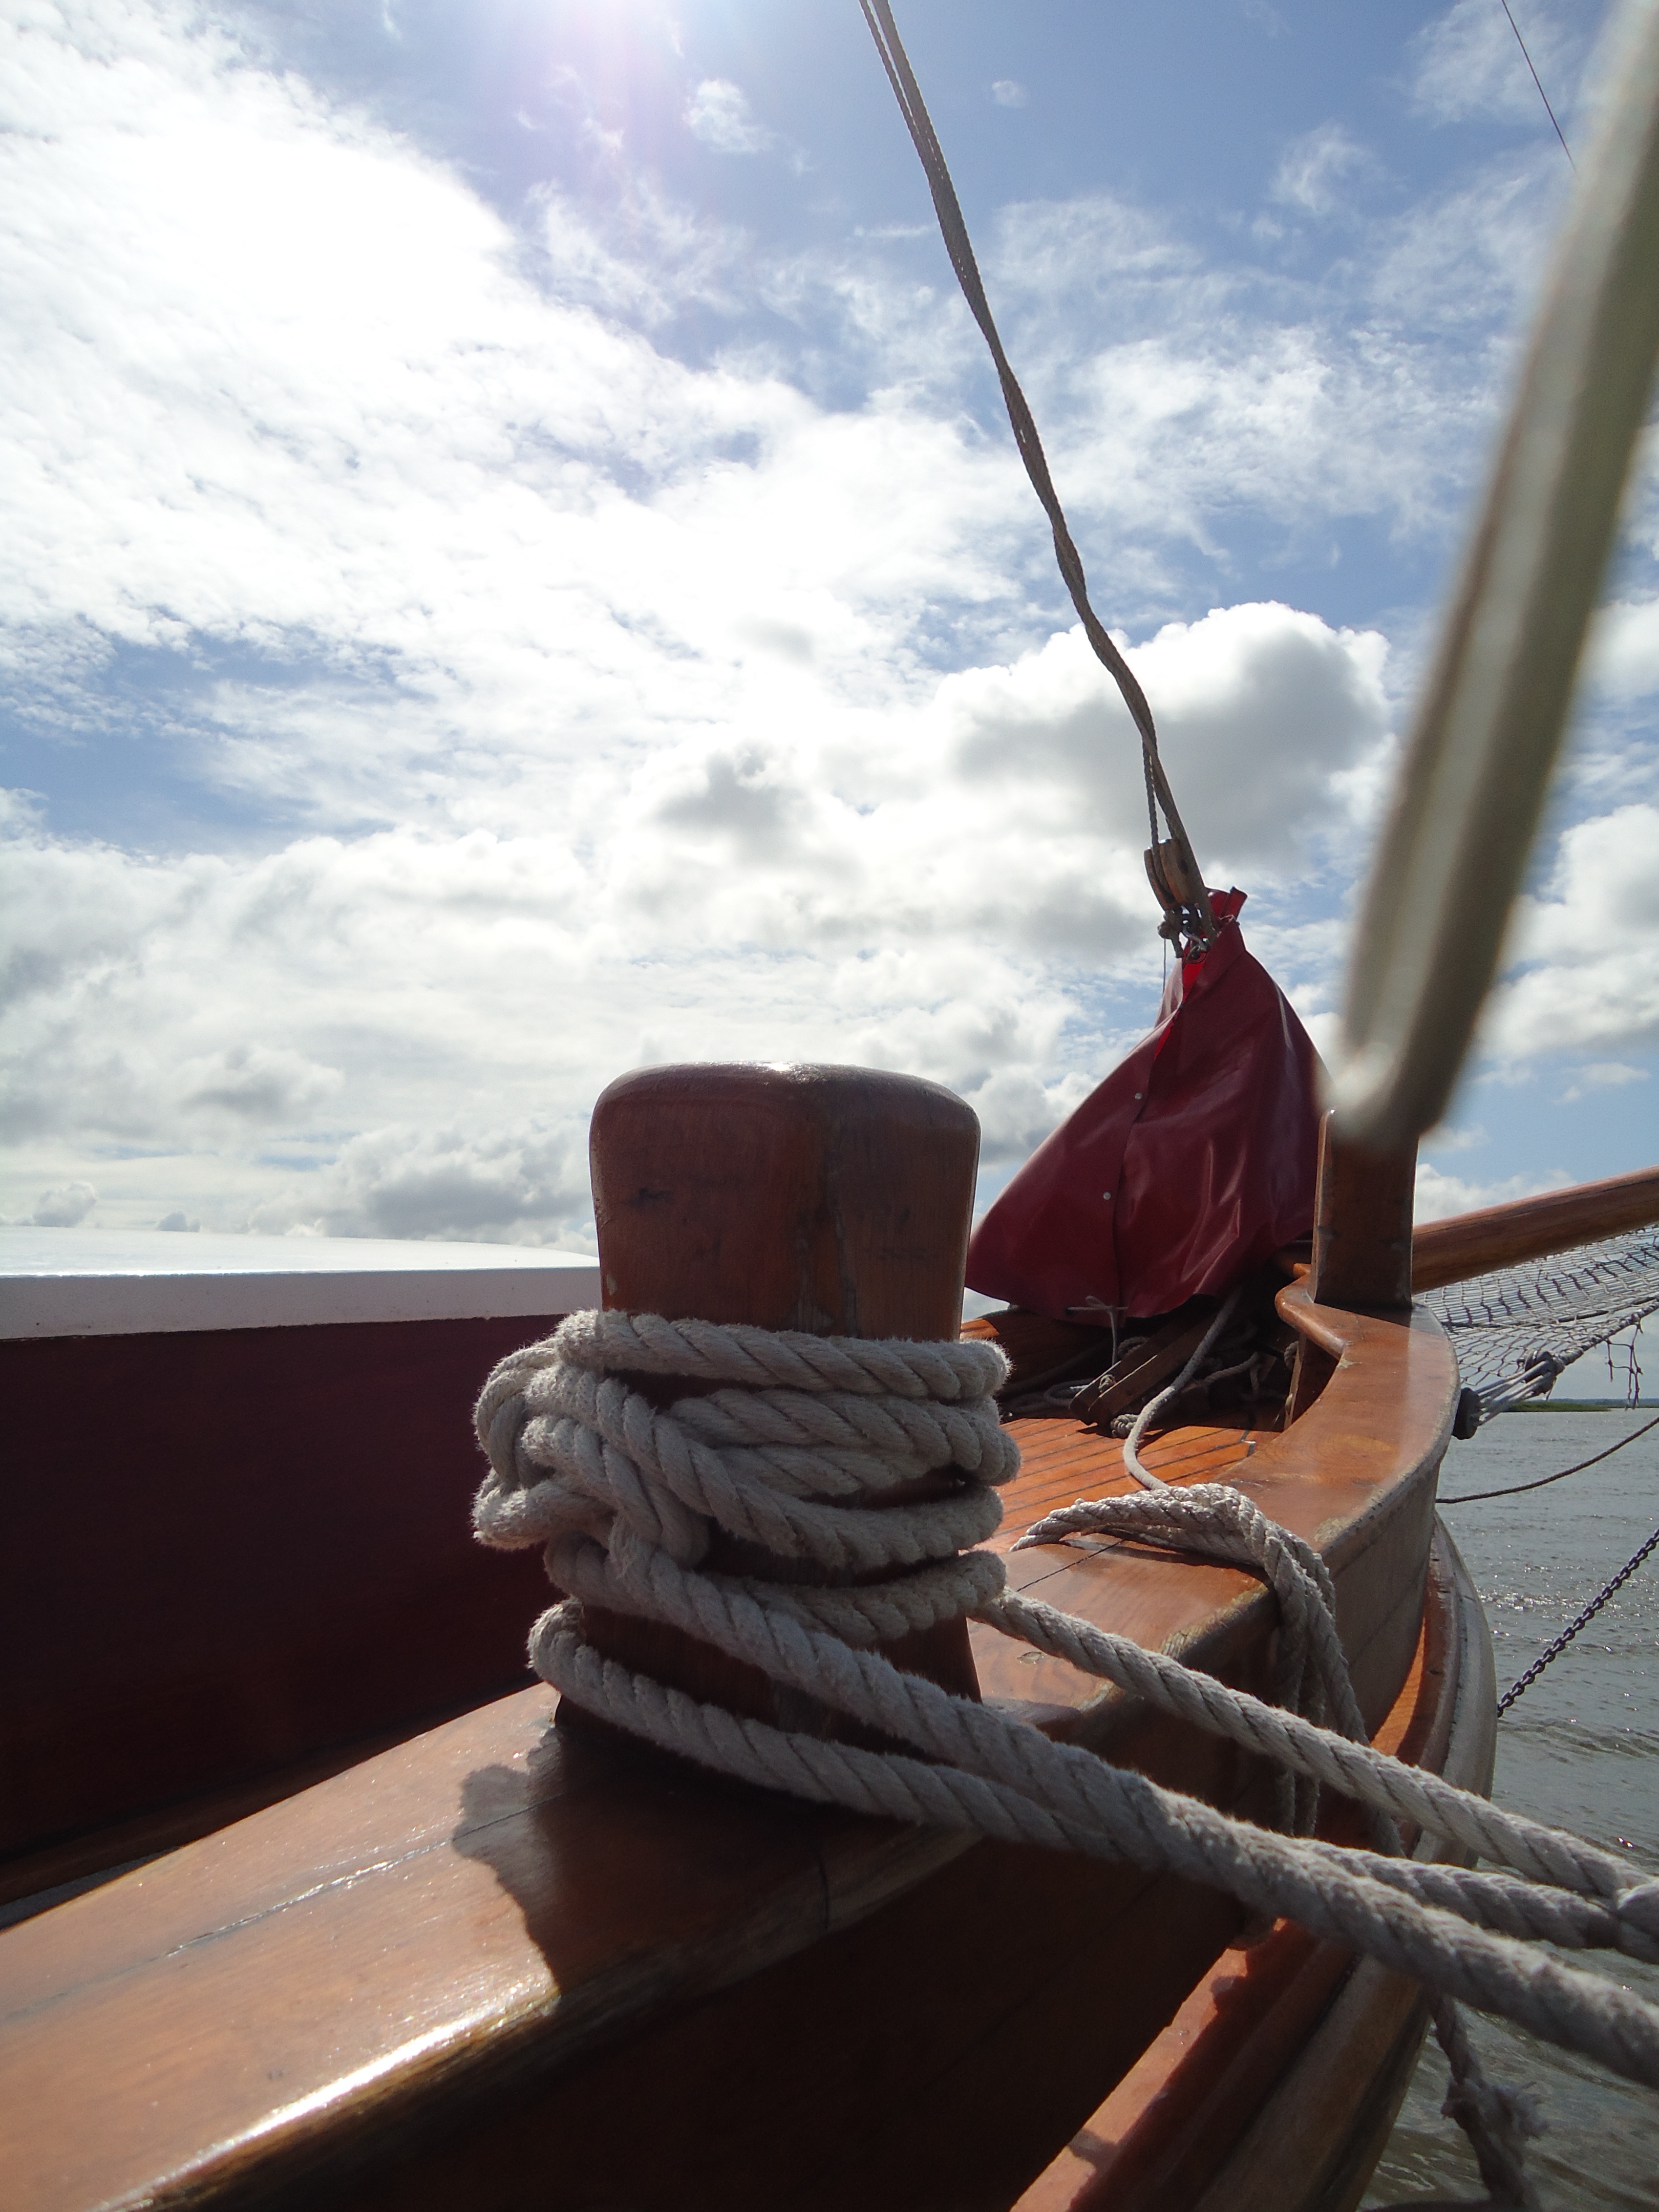
sea, coast, water, boat, ship, boot, vehicle, mast, rigging, sailboat, ships, sail, sailing vessel, shipping, masts, watercraft, sailing boat, schifftsau